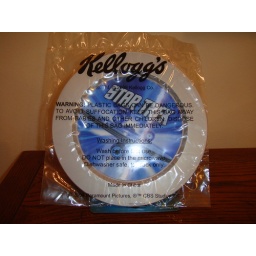
Collector's plate from Kellogg's in promotion for J.J. Abrams' Star Trek. Still in original plastic wrap.